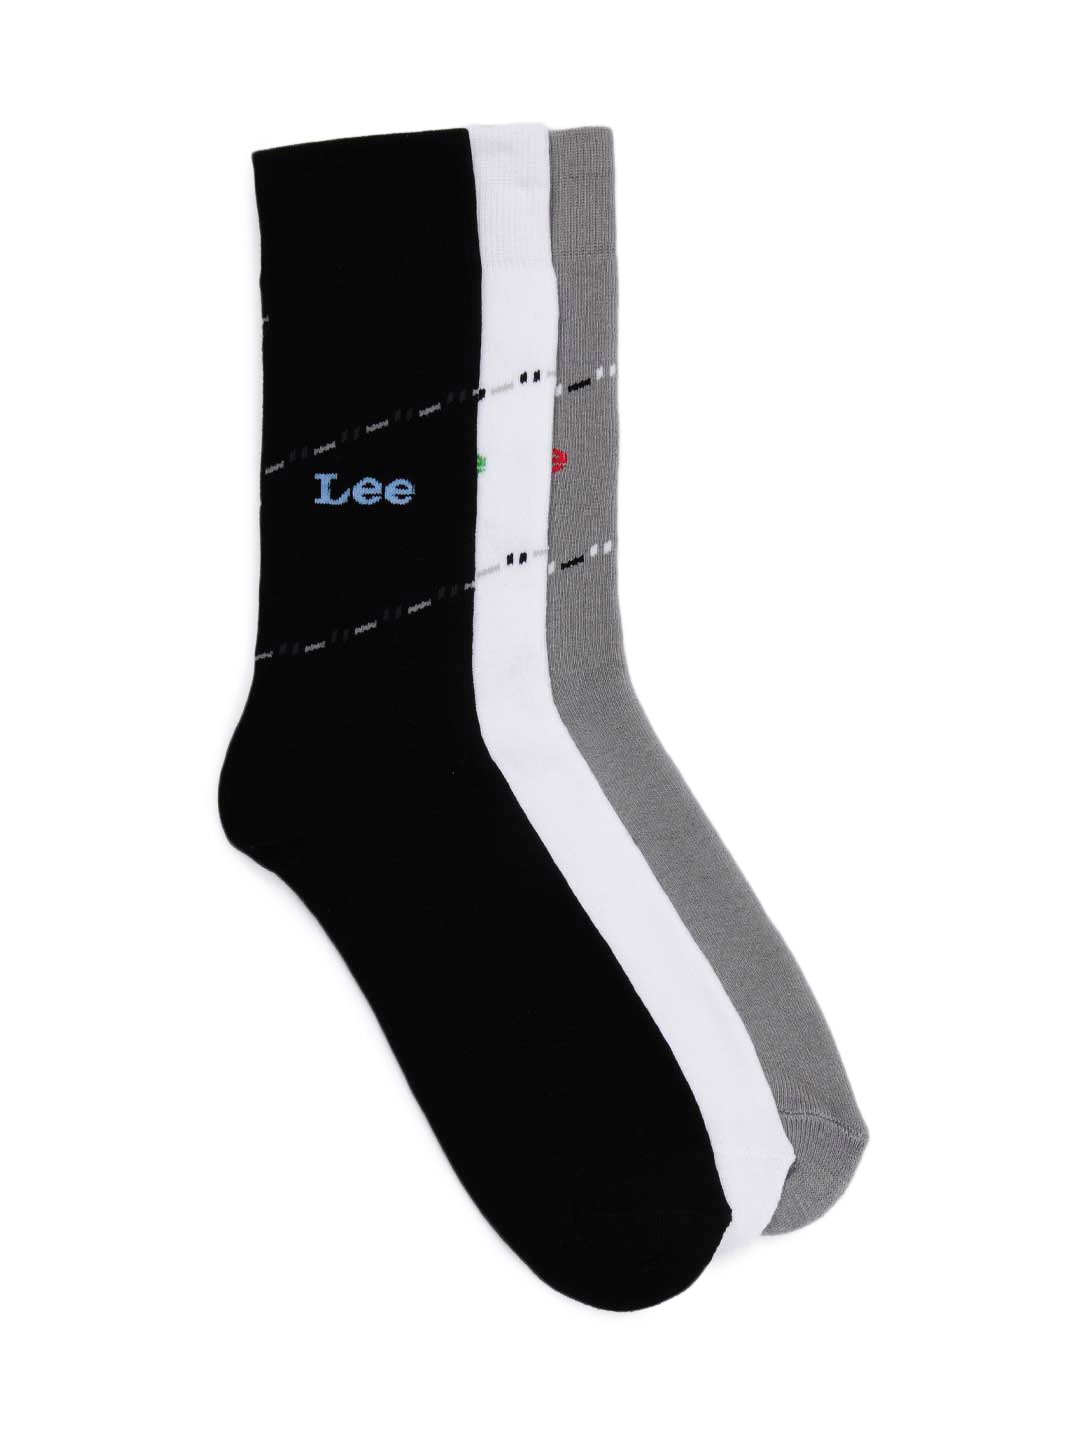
Lee Men Casual Tripack Socks
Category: Accessories / Socks / Socks
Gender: Men
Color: White
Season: Summer 2016
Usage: Casual